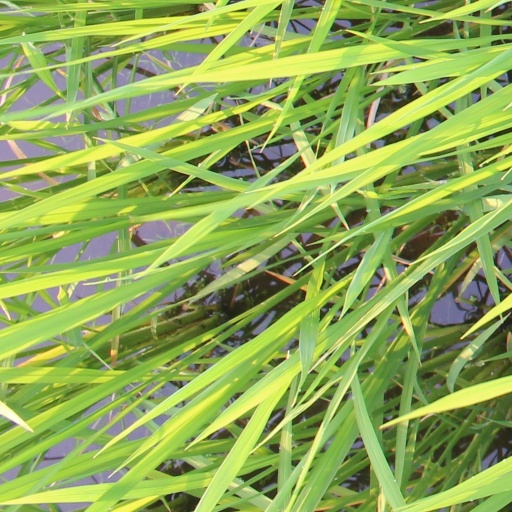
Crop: rice